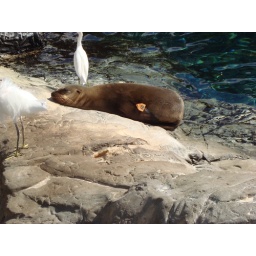
A cute little baby sea lion taking a nap in the sun.